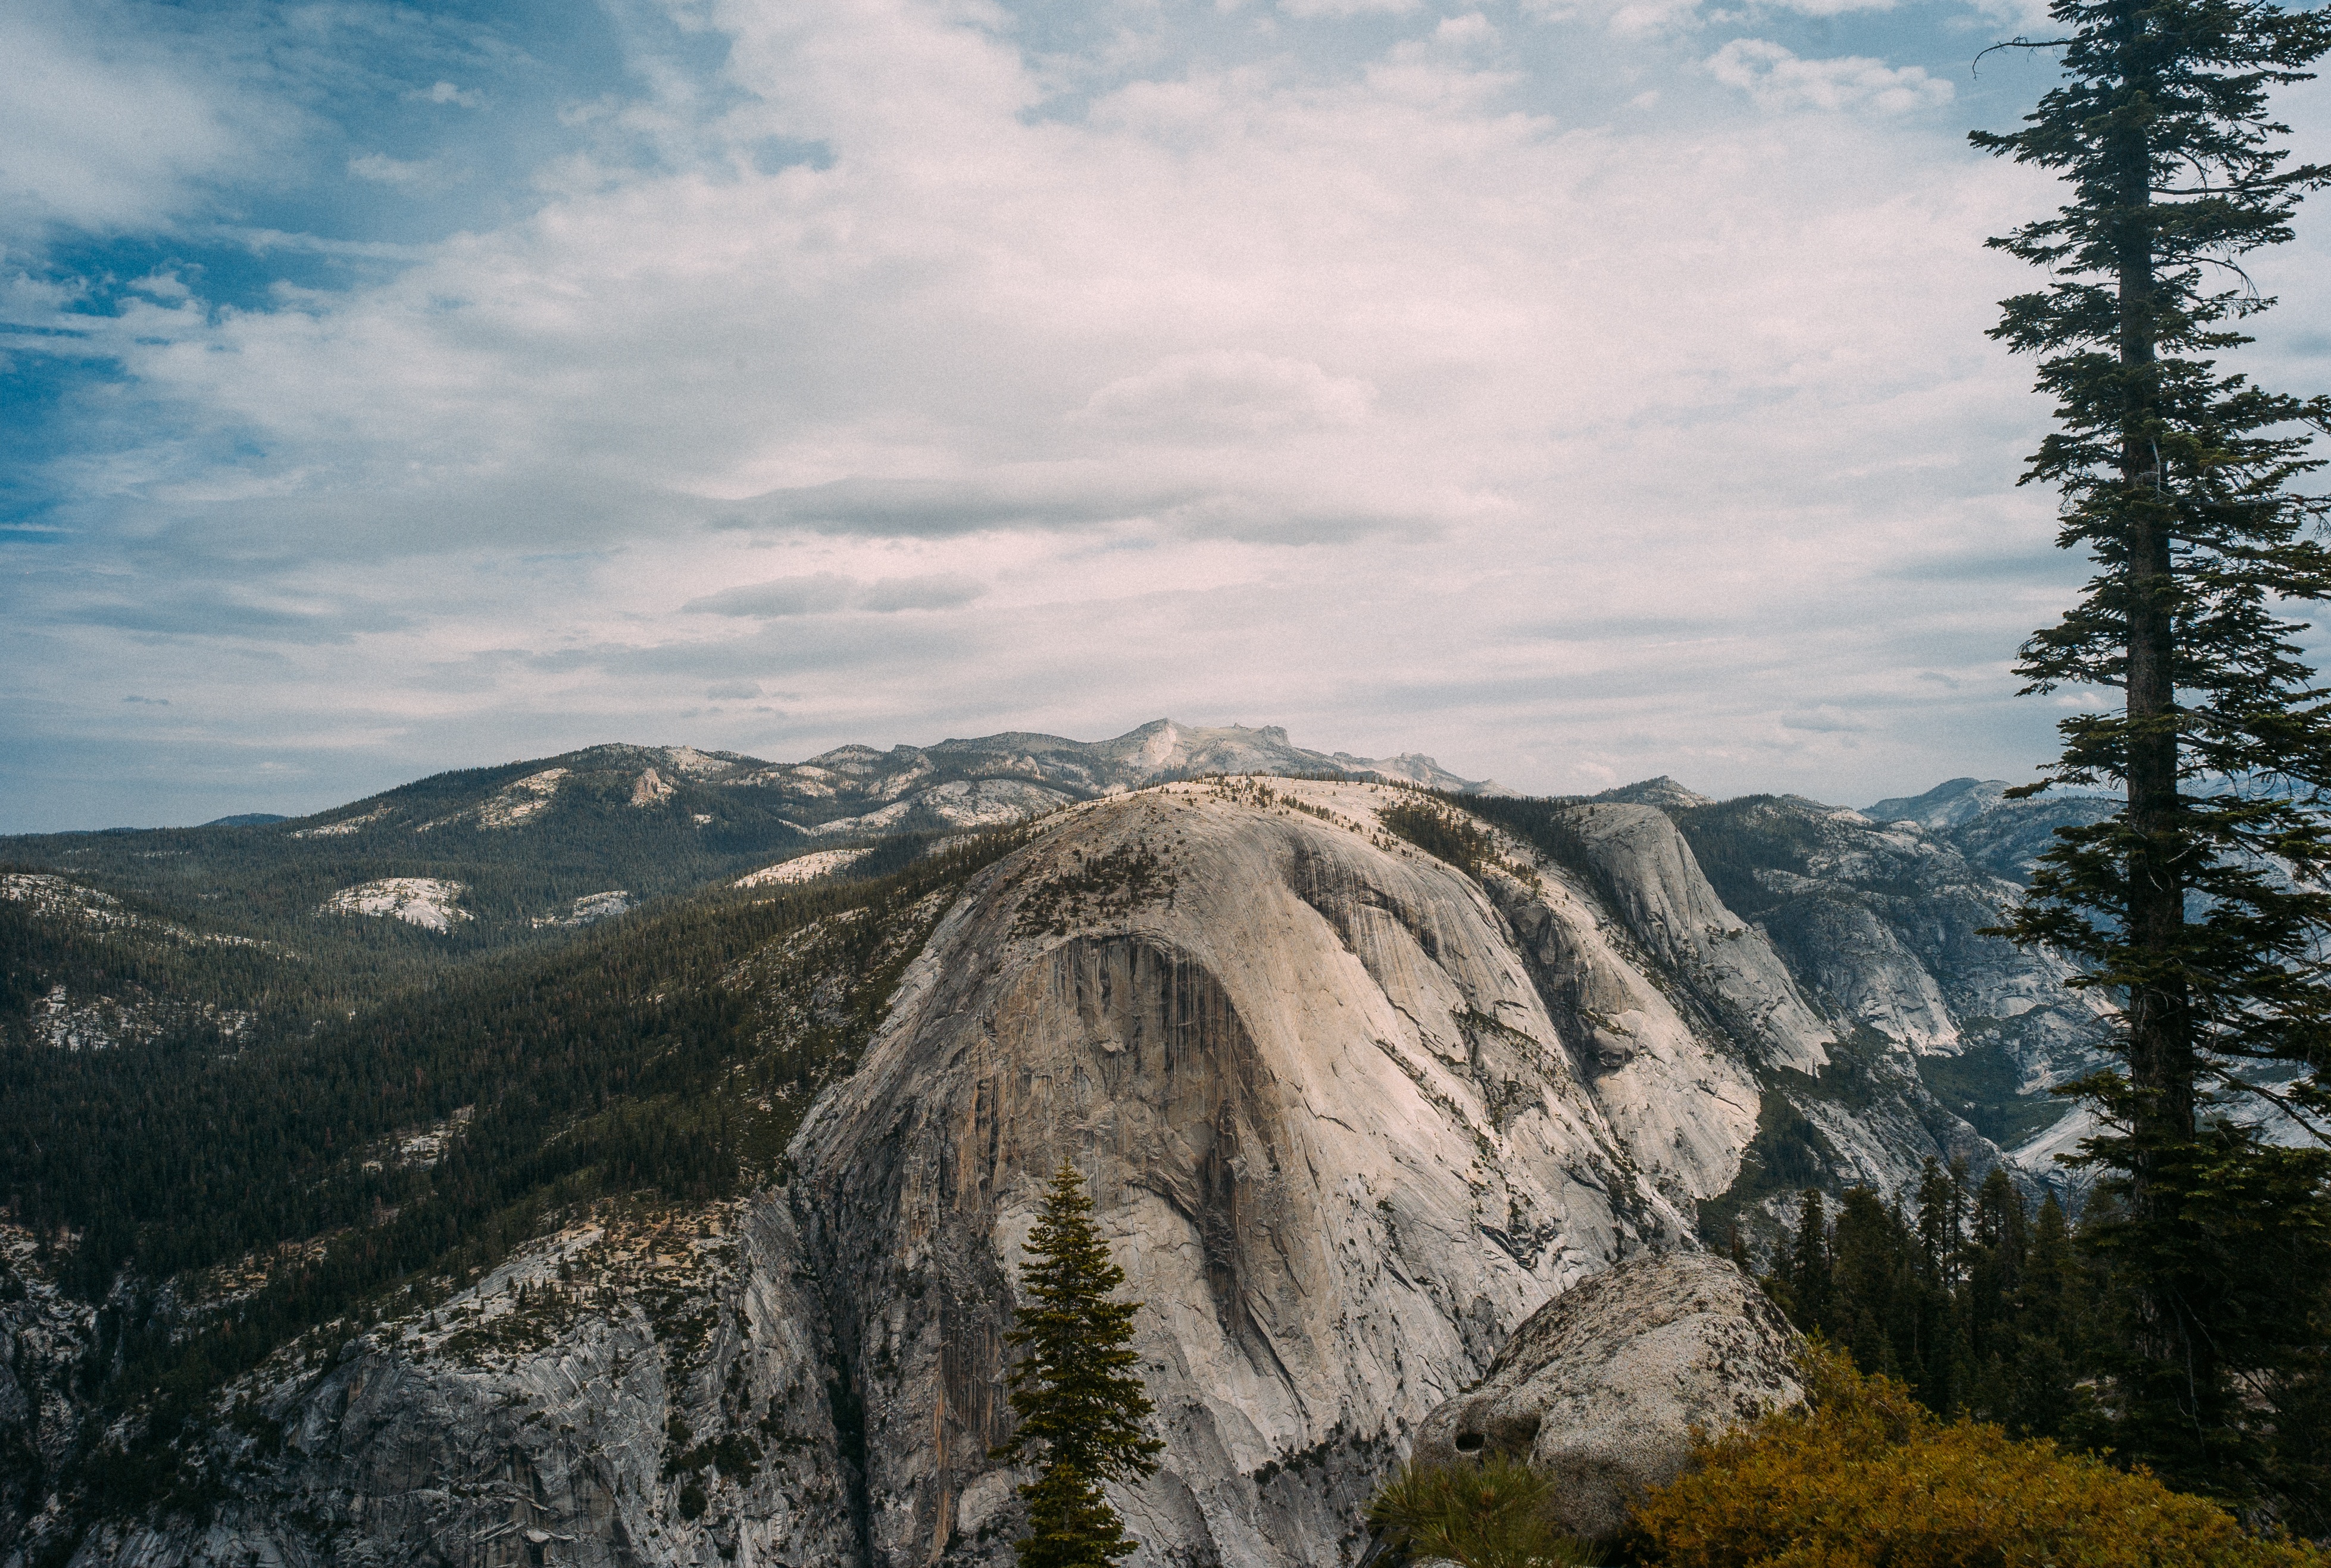
landscape, tree, nature, forest, outdoor, rock, wilderness, walking, mountain, snow, cloud, sky, hiking, hill, adventure, backpack, view, river, valley, mountain range, summer, travel, yosemite, scenic, hike, natural, park, usa, landmark, terrain, national park, california, ridge, summit, national, geology, badlands, plateau, fell, landform, geographical feature, mountainous landforms